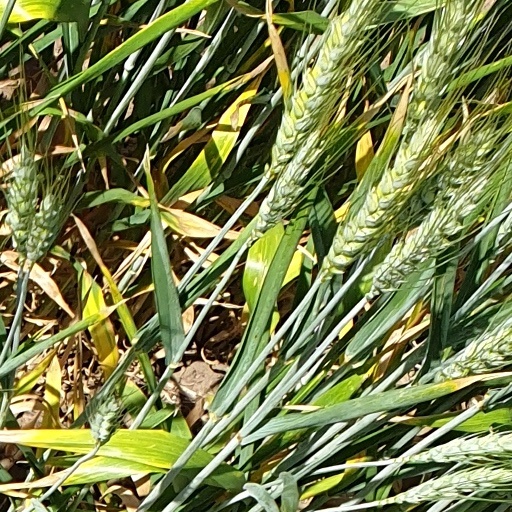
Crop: wheat